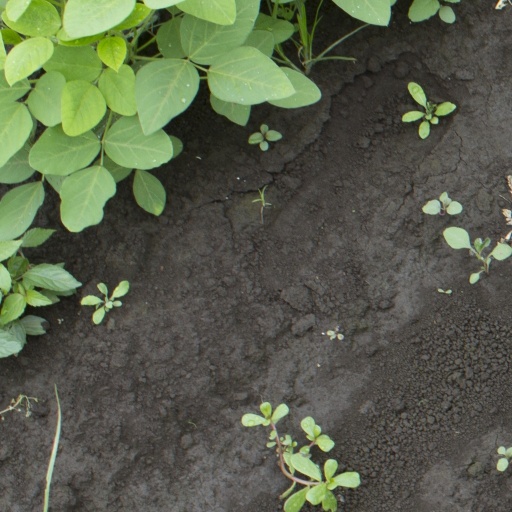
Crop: soybean